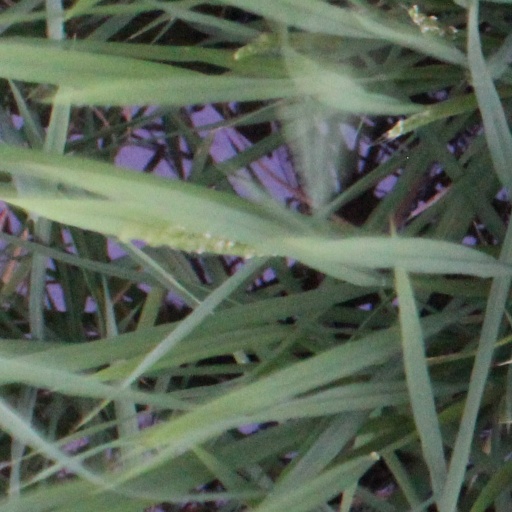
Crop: rice